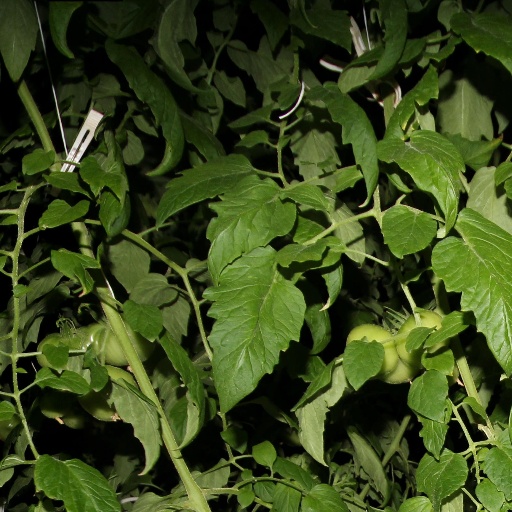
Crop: tomato